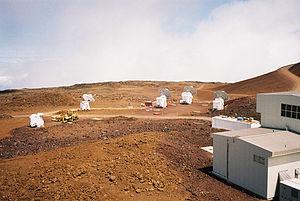
Le Submillimeter Array est un radiotélescope constitué de huit antennes de 6 m de diamètre pouvant pratiquer l'interférométrie. Situé sur le site des observatoires du Mauna Kea, à Hawaï, le SMA est spécialisé en observations submillimétriques pour des fréquences variant entre 180 et 700 GHz. Bien que pouvant opérer de jour comme de nuit, la plupart des observations sont effectuées la nuit alors que la stabilité atmosphérique est à son meilleur.